Vestfold Line

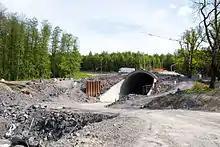
Construction of the Jarlsberg Tunnel in 2010

Starting work in 1993, the first two section of the Vestfold Line to be upgraded were a double track segment from Kobbervikdalen to Skoger, and a segment from Åshaugen via a new Sande Station to Holm. The Skoger section opened in on 17 October 1995, while the section past Sande did not open until 23 October 2001. Part of the reason for five-year delay with the second segment was delays with the installation of the signaling system which was being carried out by Adtranz.